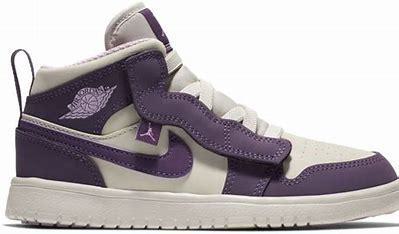
Brand: Jordan
Model: 1 Alt